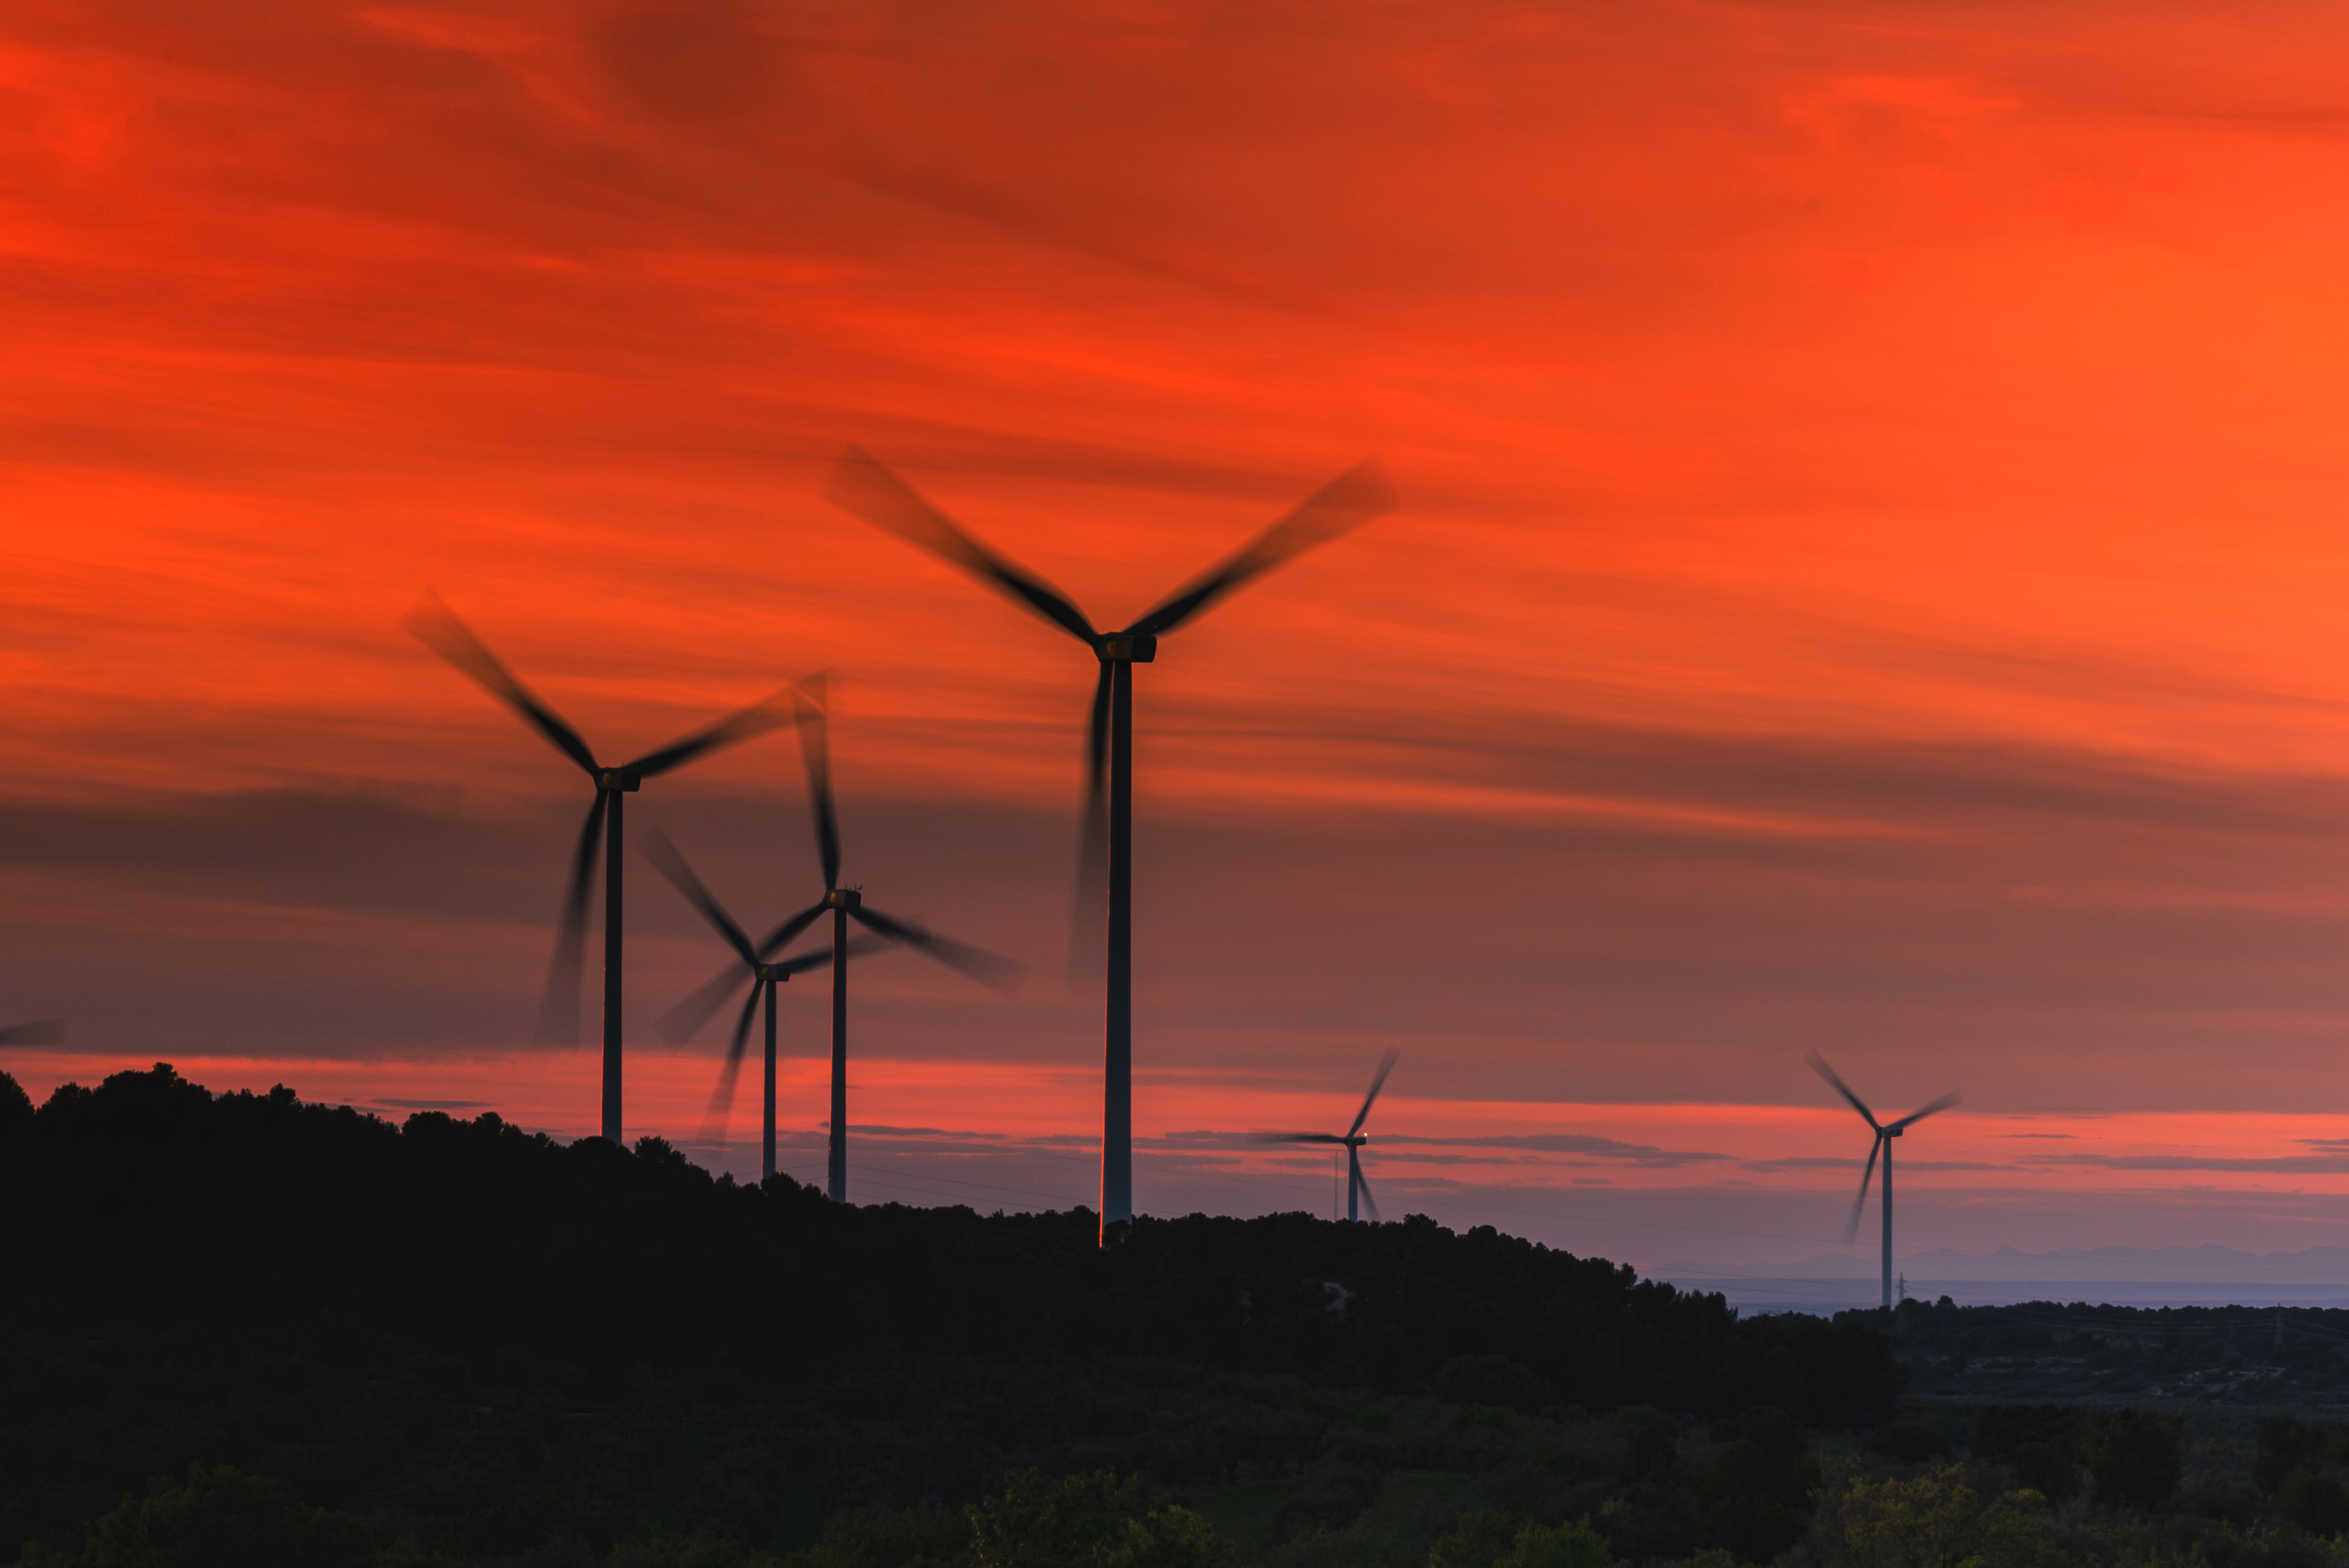
sky, technology, sunrise, sunset, windmill, wind, dawn, dusk, tower, machine, wind turbine, generator, energy, power, mill, wind farm, renewable energy, power generation, afterglow, renewable, cleansed, sky at sunset, red sky at morning